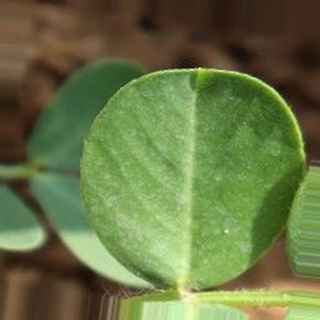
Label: healthy_groundnut